Madrasa Al Habibia Al Kubra

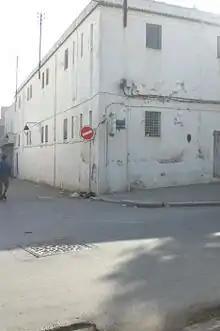
View of the madrasa

Madrasa Al Habibia Al Kubra (arabe : المدرسة الحبيبية الكبرى) is one of the madrasas of Tunis.